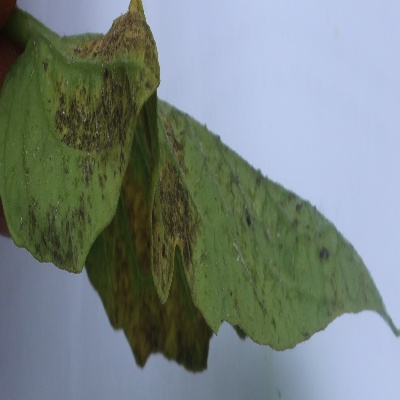
Crop: Tomato
Condition: septoria leaf spot